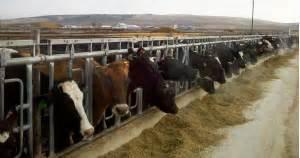
cow